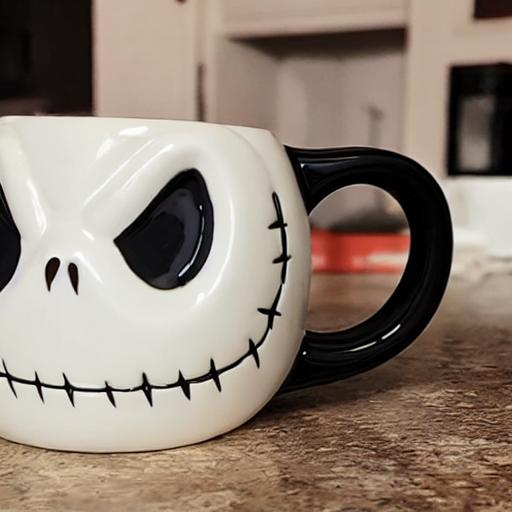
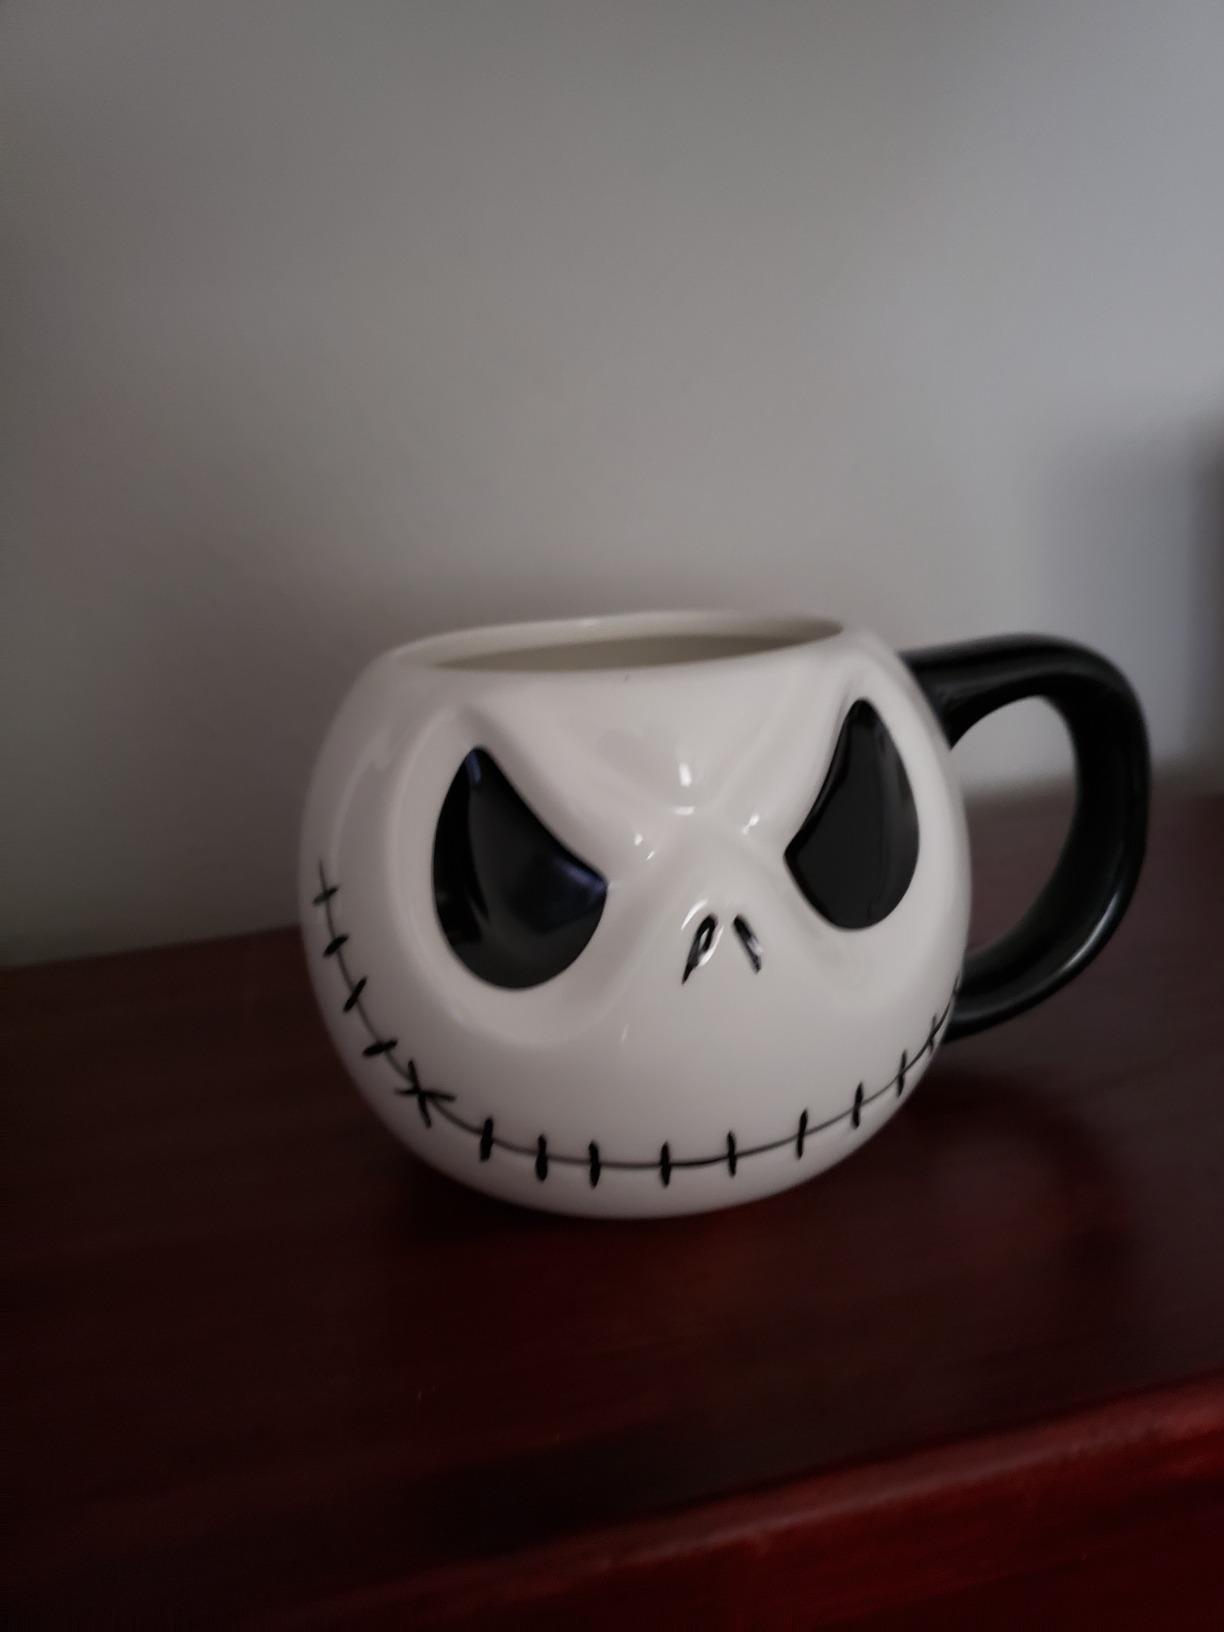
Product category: items_mug
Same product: no